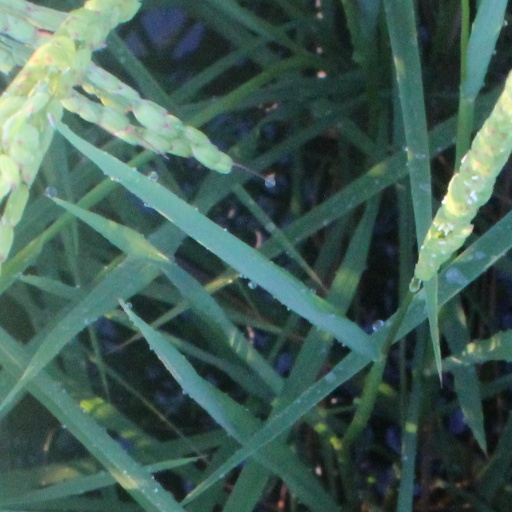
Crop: rice